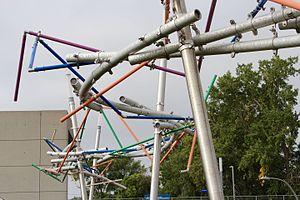
Nos allers-retours, Yves Gendreau, 2007. Située à l'extérieur, l'œuvre est un enchevêtrement de courbes et de droites en acier.
L'art dans le métro de Montréal est présent sous la forme d'une centaine d'œuvres d'art permanentes installées à l’intérieur et aux abords des différentes stations. En 2016, le métro compte des œuvres distribuées dans 55 des 68 stations du réseau.